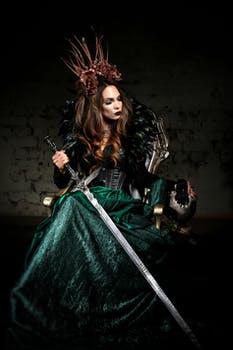
Label: Watermark